Chevrolet C/K (third generation)

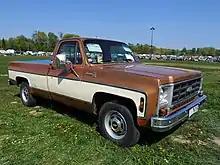
Chevrolet C20 Cheyenne (modified with mandated European marker lights)

For the 1987 model year, GM renamed the C/K series as the R/V series. Largely intended to distinguish the C/K series from its GMT400 successor (which would be produced alongside it), "R" was used for two-wheel drive and "V" for four-wheel drive; the nomenclature change was also applied to the vehicle identification number (VIN). The 1987 R/V models continued production at Janesville, St. Louis, and Flint; the new 1988 GMT400 trucks entered production December 8, 1986, at Pontiac East, Oshawa, and the new Fort Wayne plant.